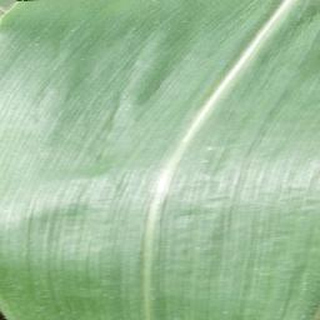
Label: healthy_corn